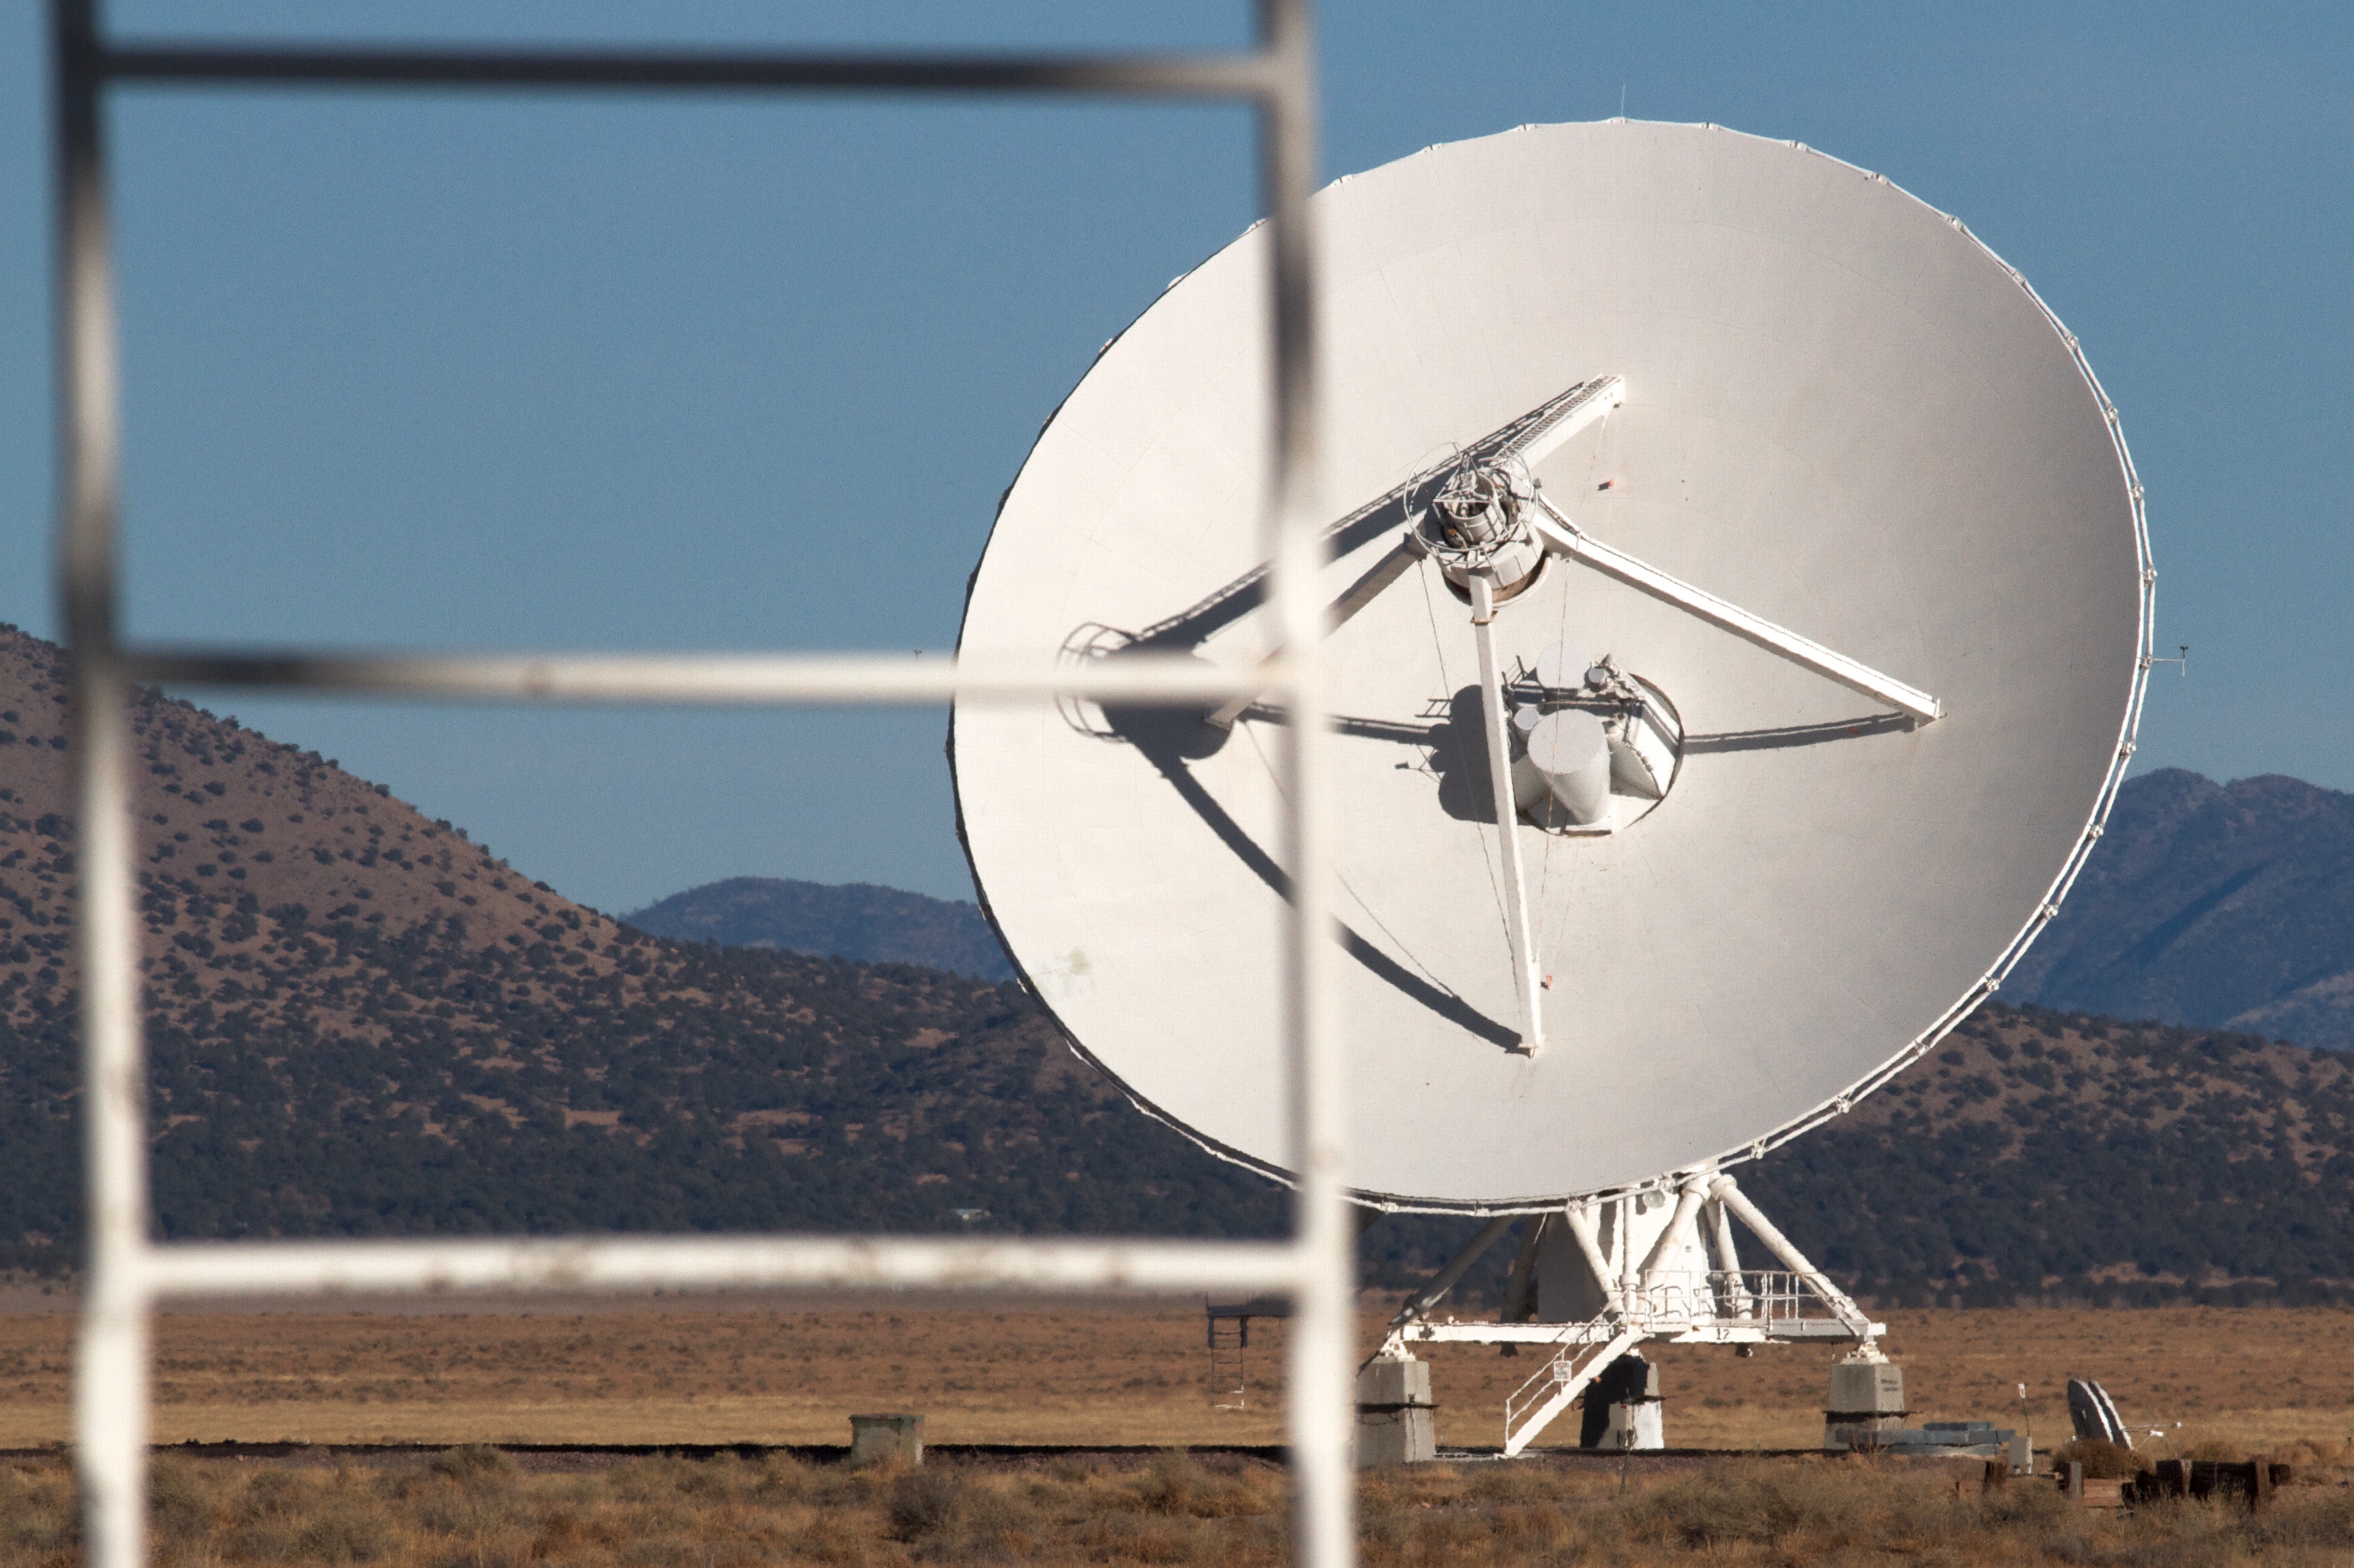
wing, windmill, wind, airplane, aircraft, vehicle, aviation, flight, machine, energy, vla, atmosphere of earth, aircraft engine